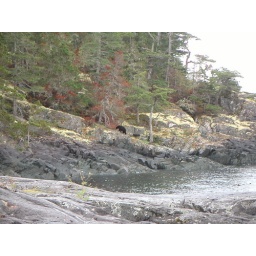
But, while I was out paddling, a black bear came near camp. He was big - maybe 500 pounds!